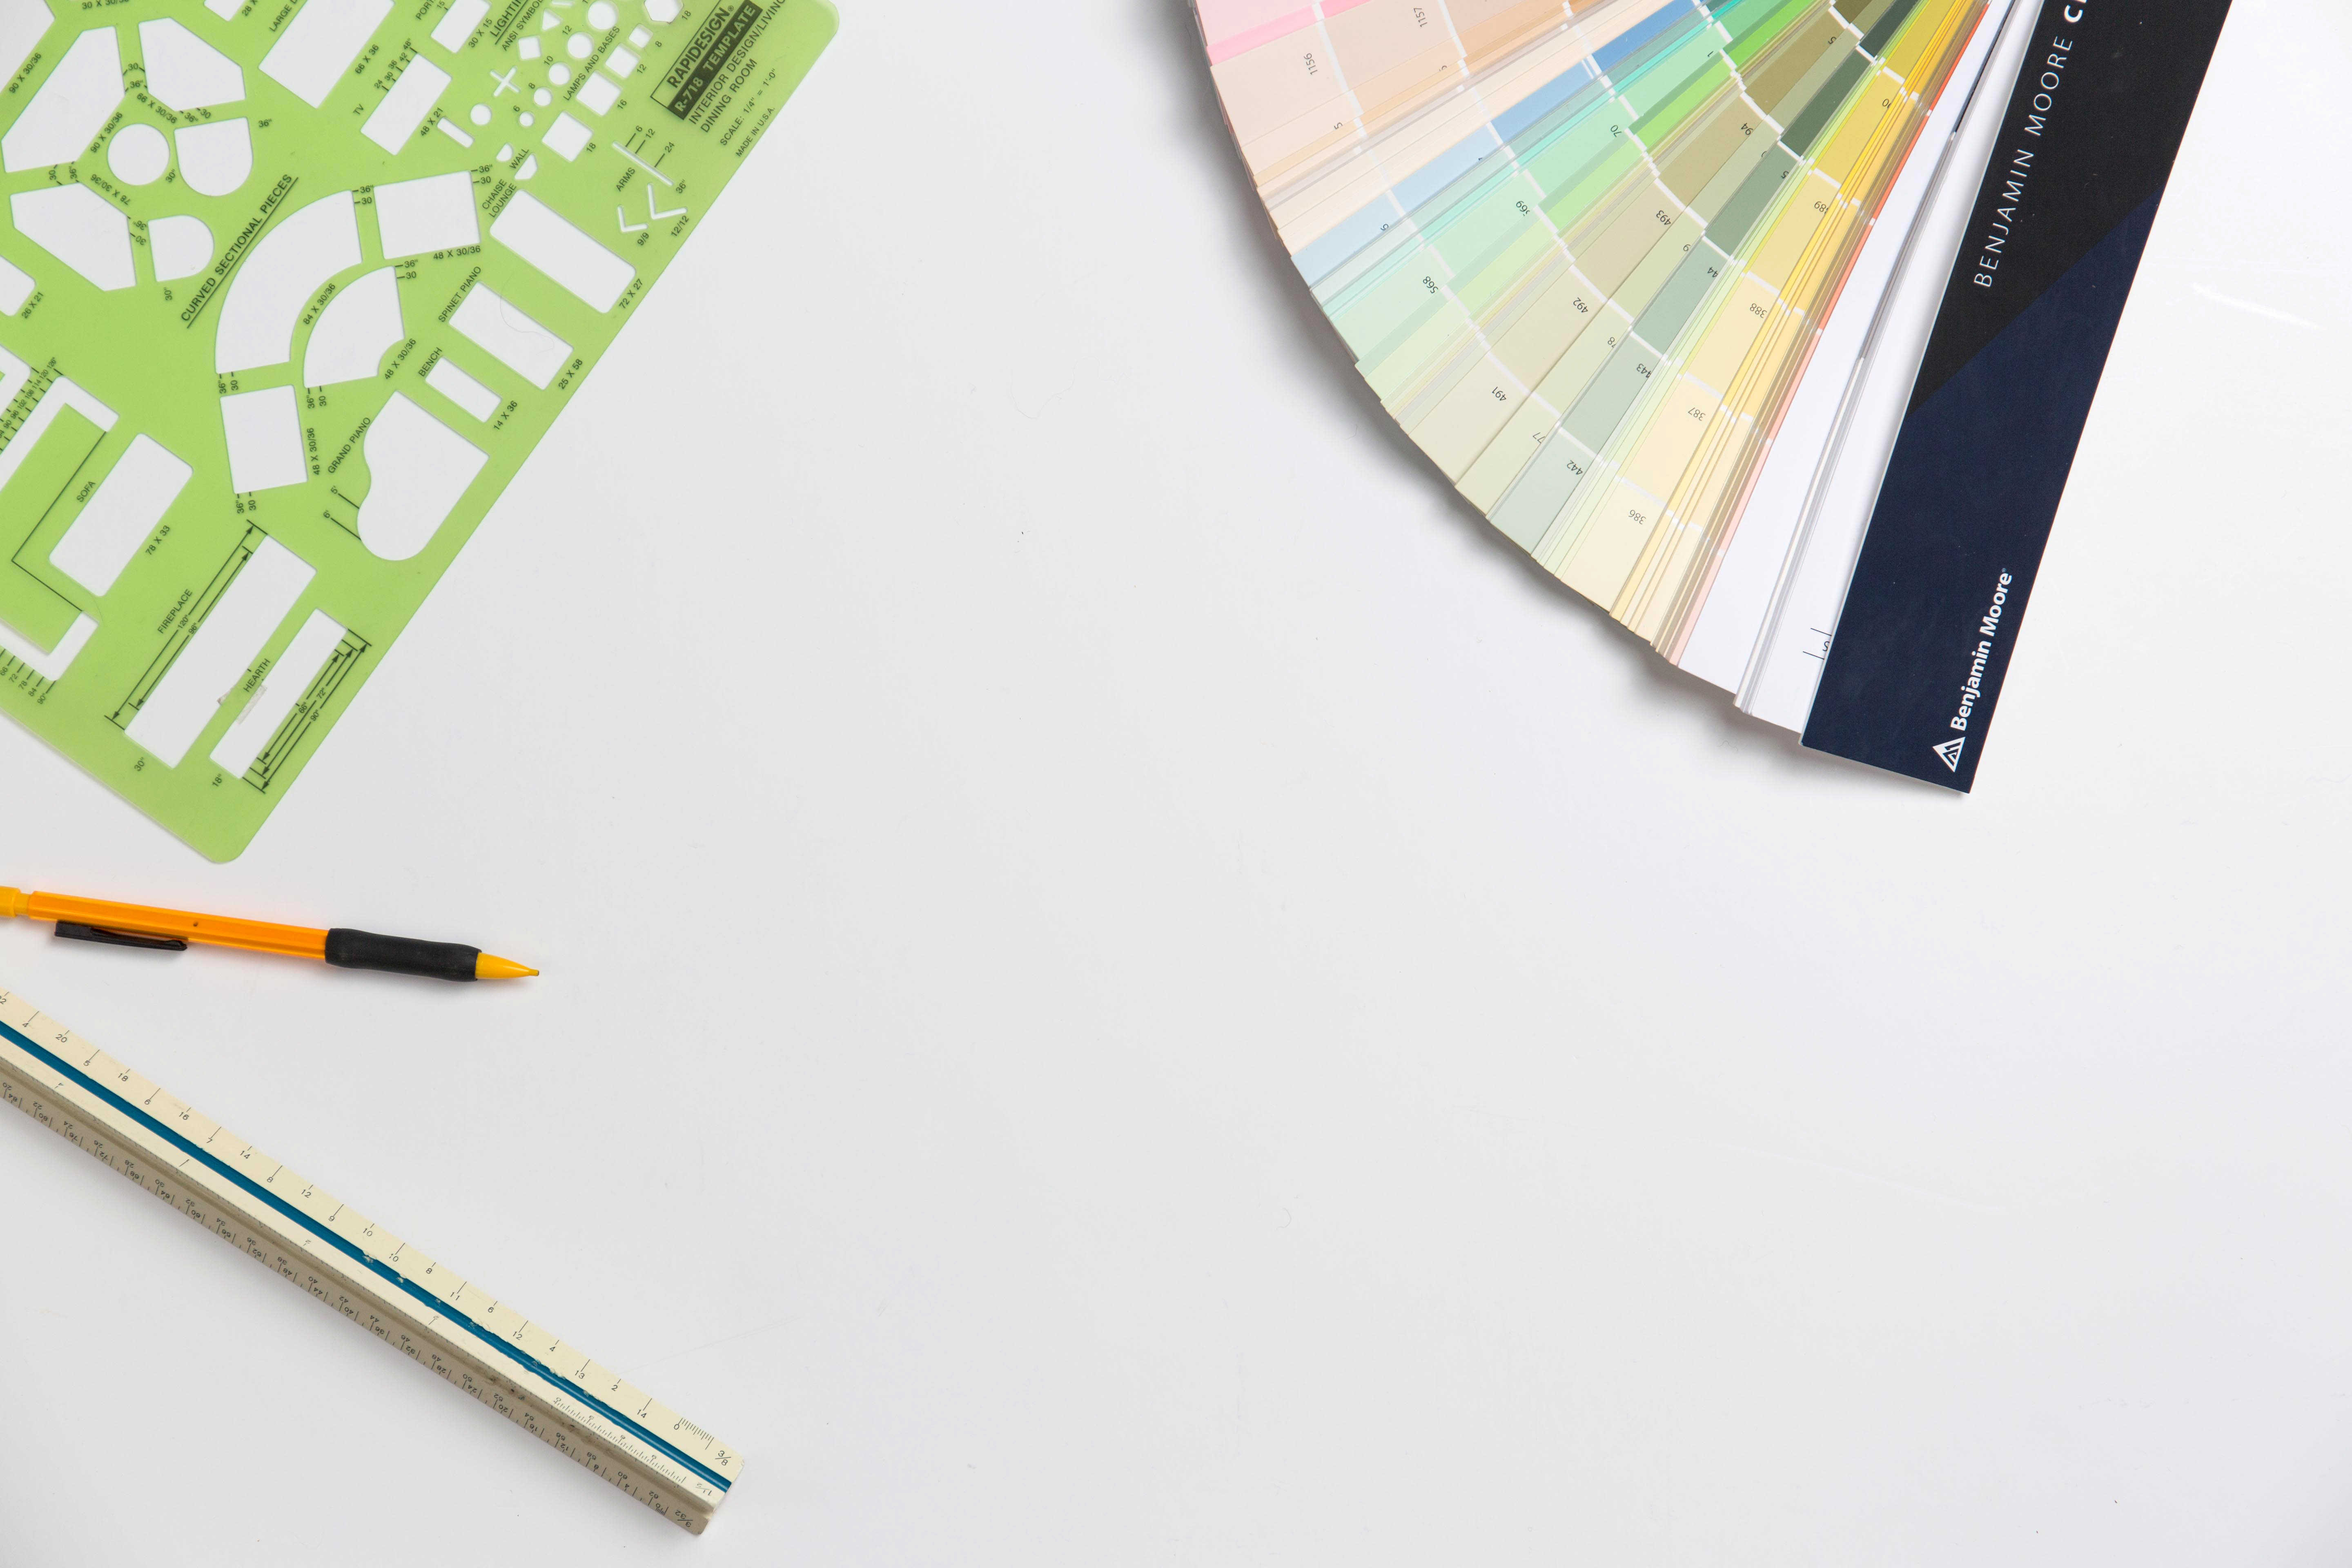
pencil, paper, design, font, pattern, paper product, illustration, drawing, graphic design